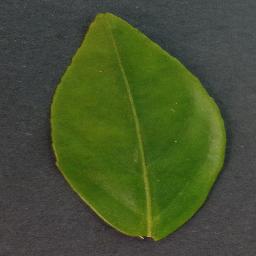
Label: Orange___Haunglongbing_(Citrus_greening)